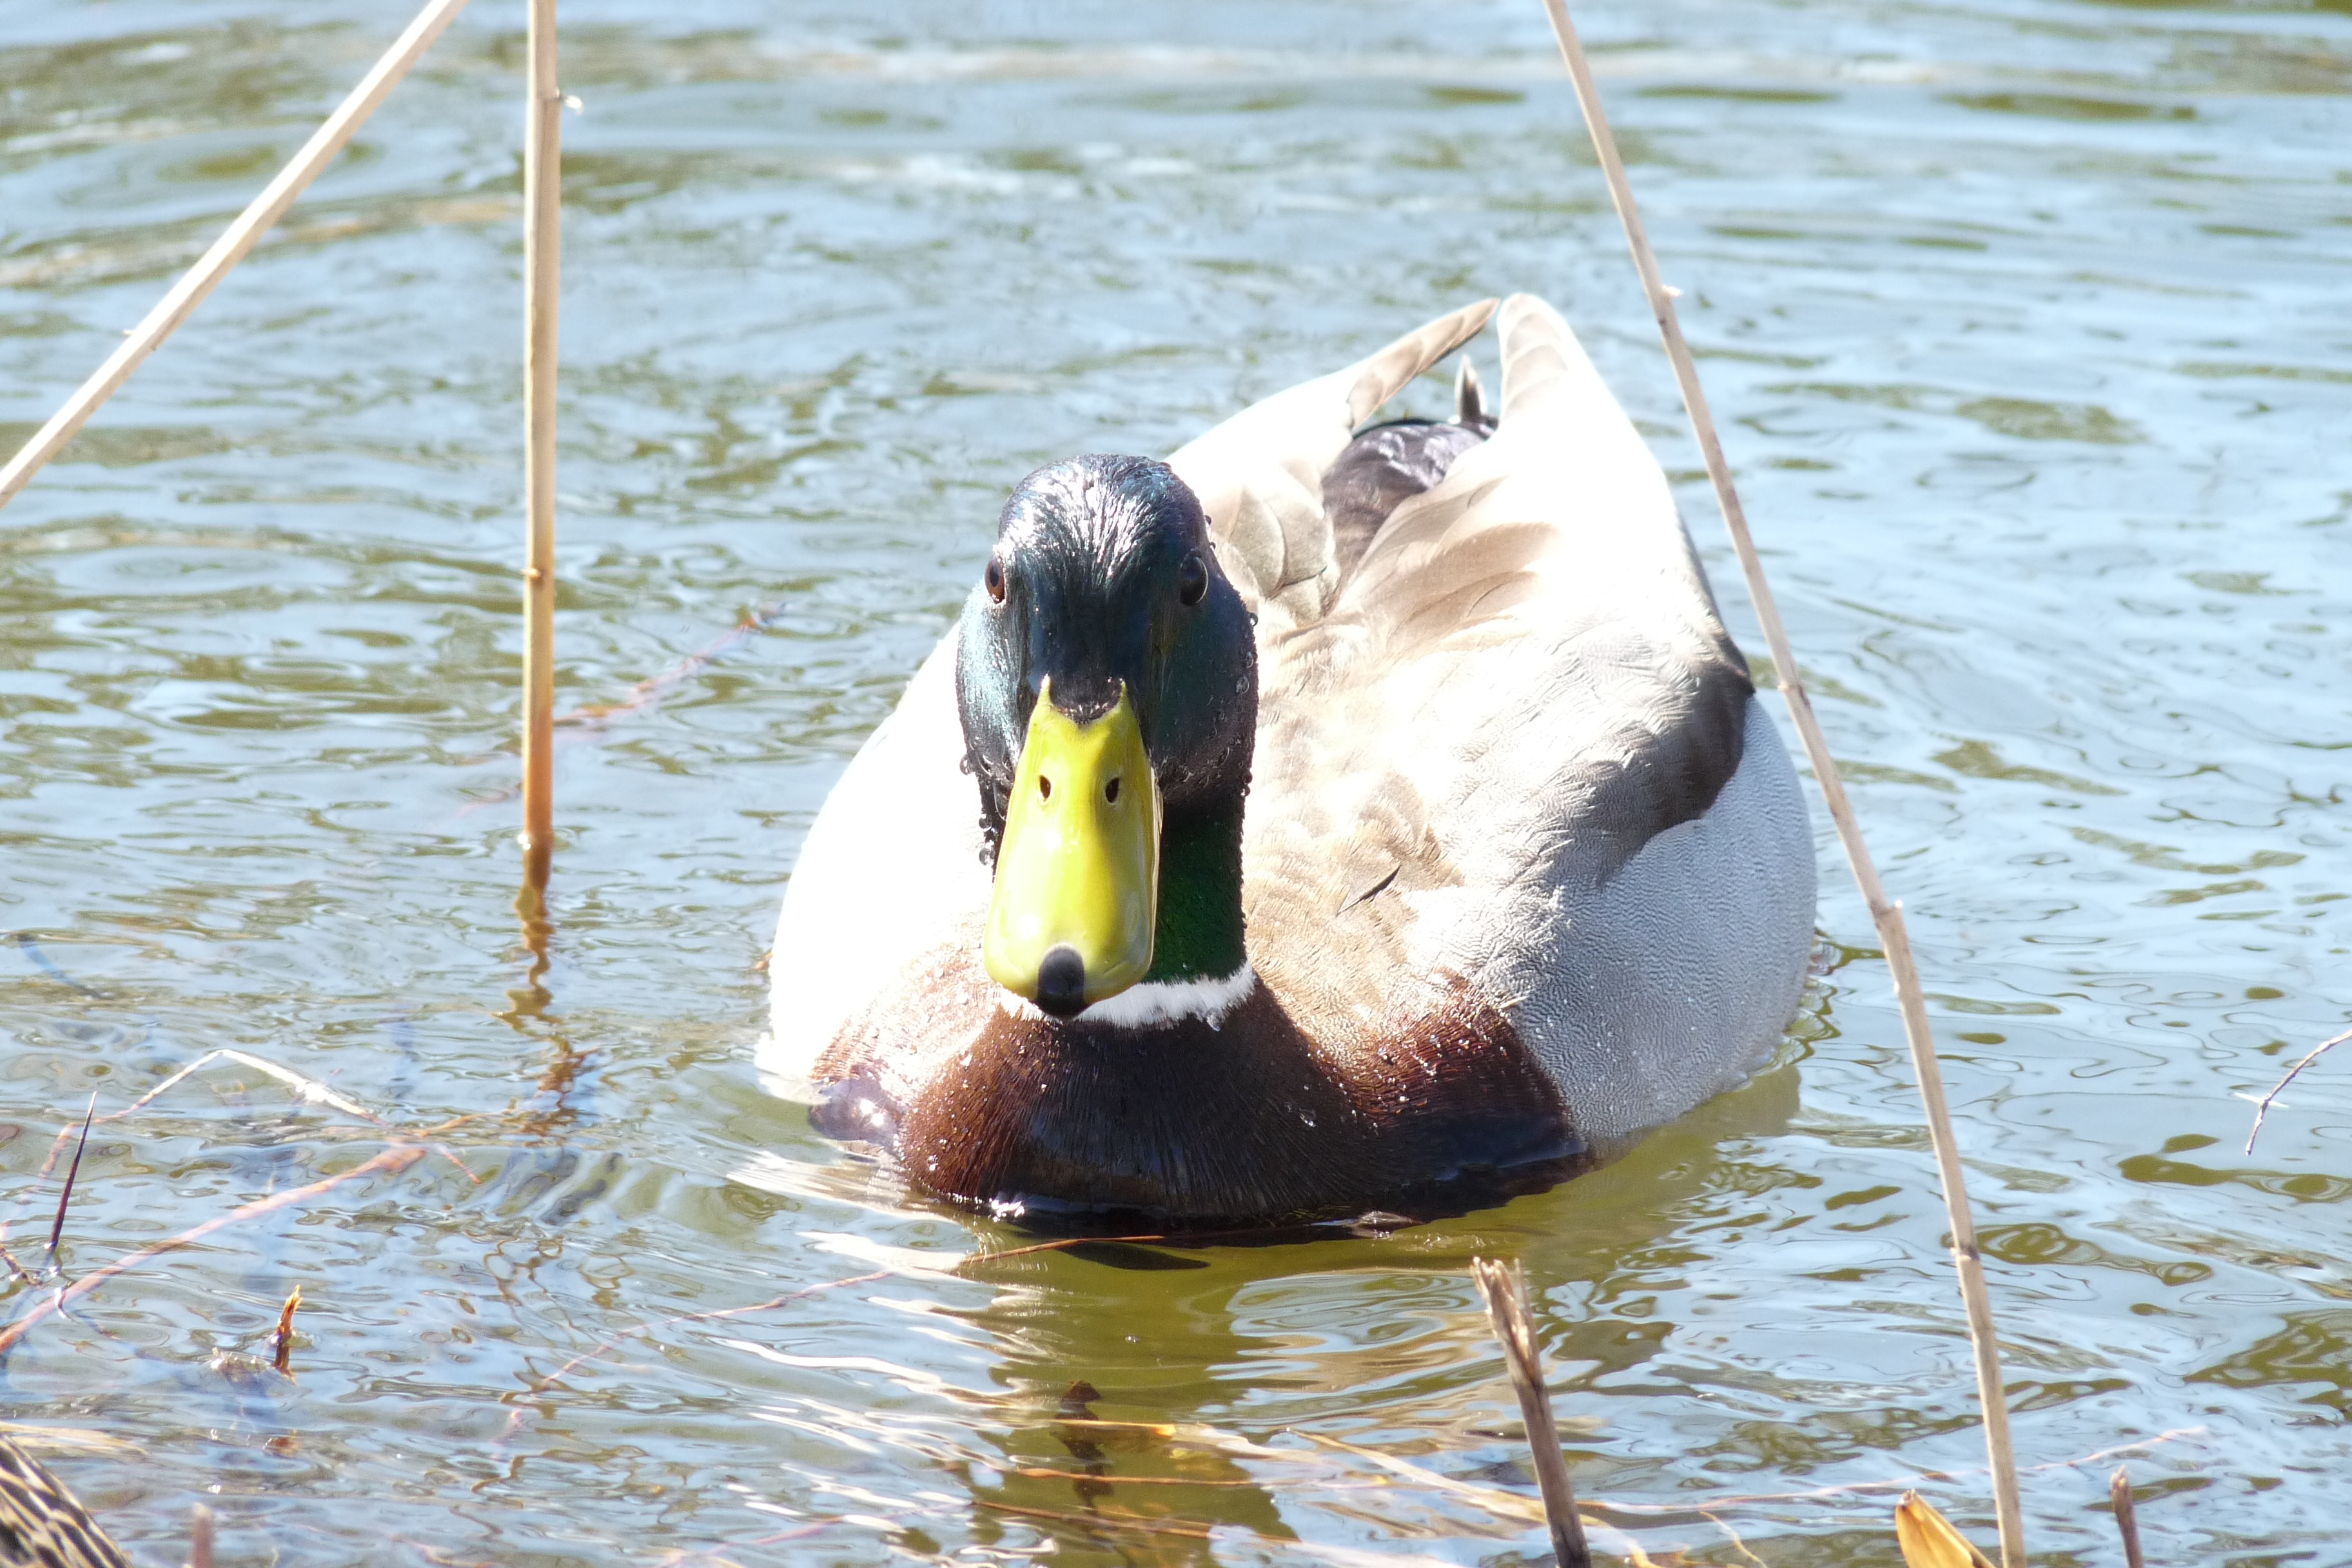
water, bird, wing, wildlife, beak, fauna, duck, vertebrate, quebec, waterfowl, water bird, mallard, canard, ducks geese and swans